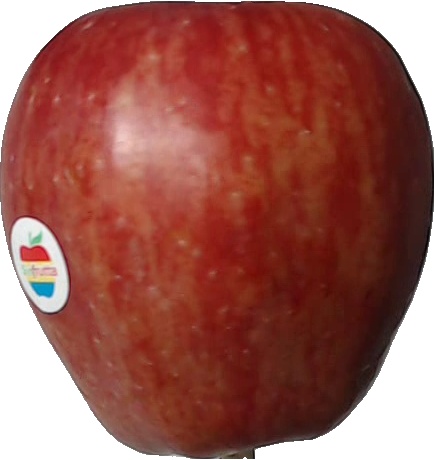
Label: apple_red_1